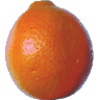
Label: tangelo